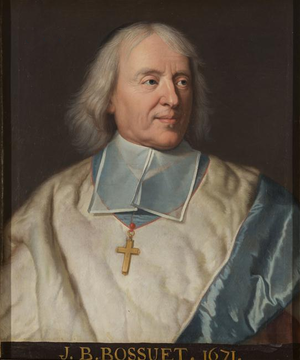
copie d'après un original de Rigaud (1702) conservé au musée du Louvre (inv 7506) est vêtu d'une chape prélatice doublée sur le dessus d'une fourrure sur laquelle reposent un rabat blanc et une croix pectorale
Charles Sevin de La Penaye est un peintre français né à Fontainebleau, le 16 novembre 1685 et mort à Paris le 17 mars 1740.